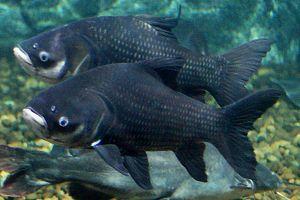
Catlocarpio siamensis est probablement le plus grand poisson issu de la famille des Cyprinidae. C'est la seule espèce de son genre Catlocarpio. Ce poisson migrateur ne se rencontre que dans les bassins des fleuves Mae Klong, Mékong et Chao Phraya qui se situent en Indochine. En raison de la détérioration de son habitat et de la surpêche, la population de l'espèce connait un déclin majeur ce qui a amené l'Union internationale pour la conservation de la nature à la classer parmi les espèces « en danger critique d'extinction ».